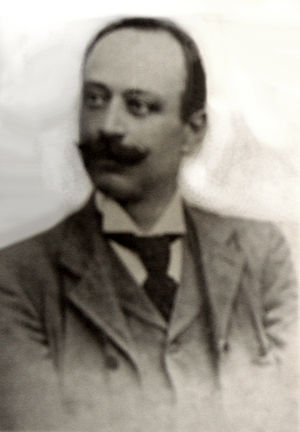
Giovanni Capurro
Giovanni Capurro var en italiensk poet.